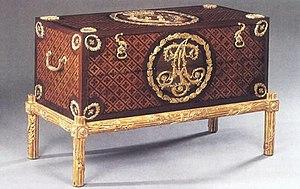
coffre de la chambre du comte d'Artois à Bagatelle
Le château de Bagatelle est un pavillon de plaisance, ou « folie », construit en 1777 par l'architecte François-Joseph Bélanger pour le comte d'Artois dans le bois de Boulogne, aujourd'hui annexé à Paris.